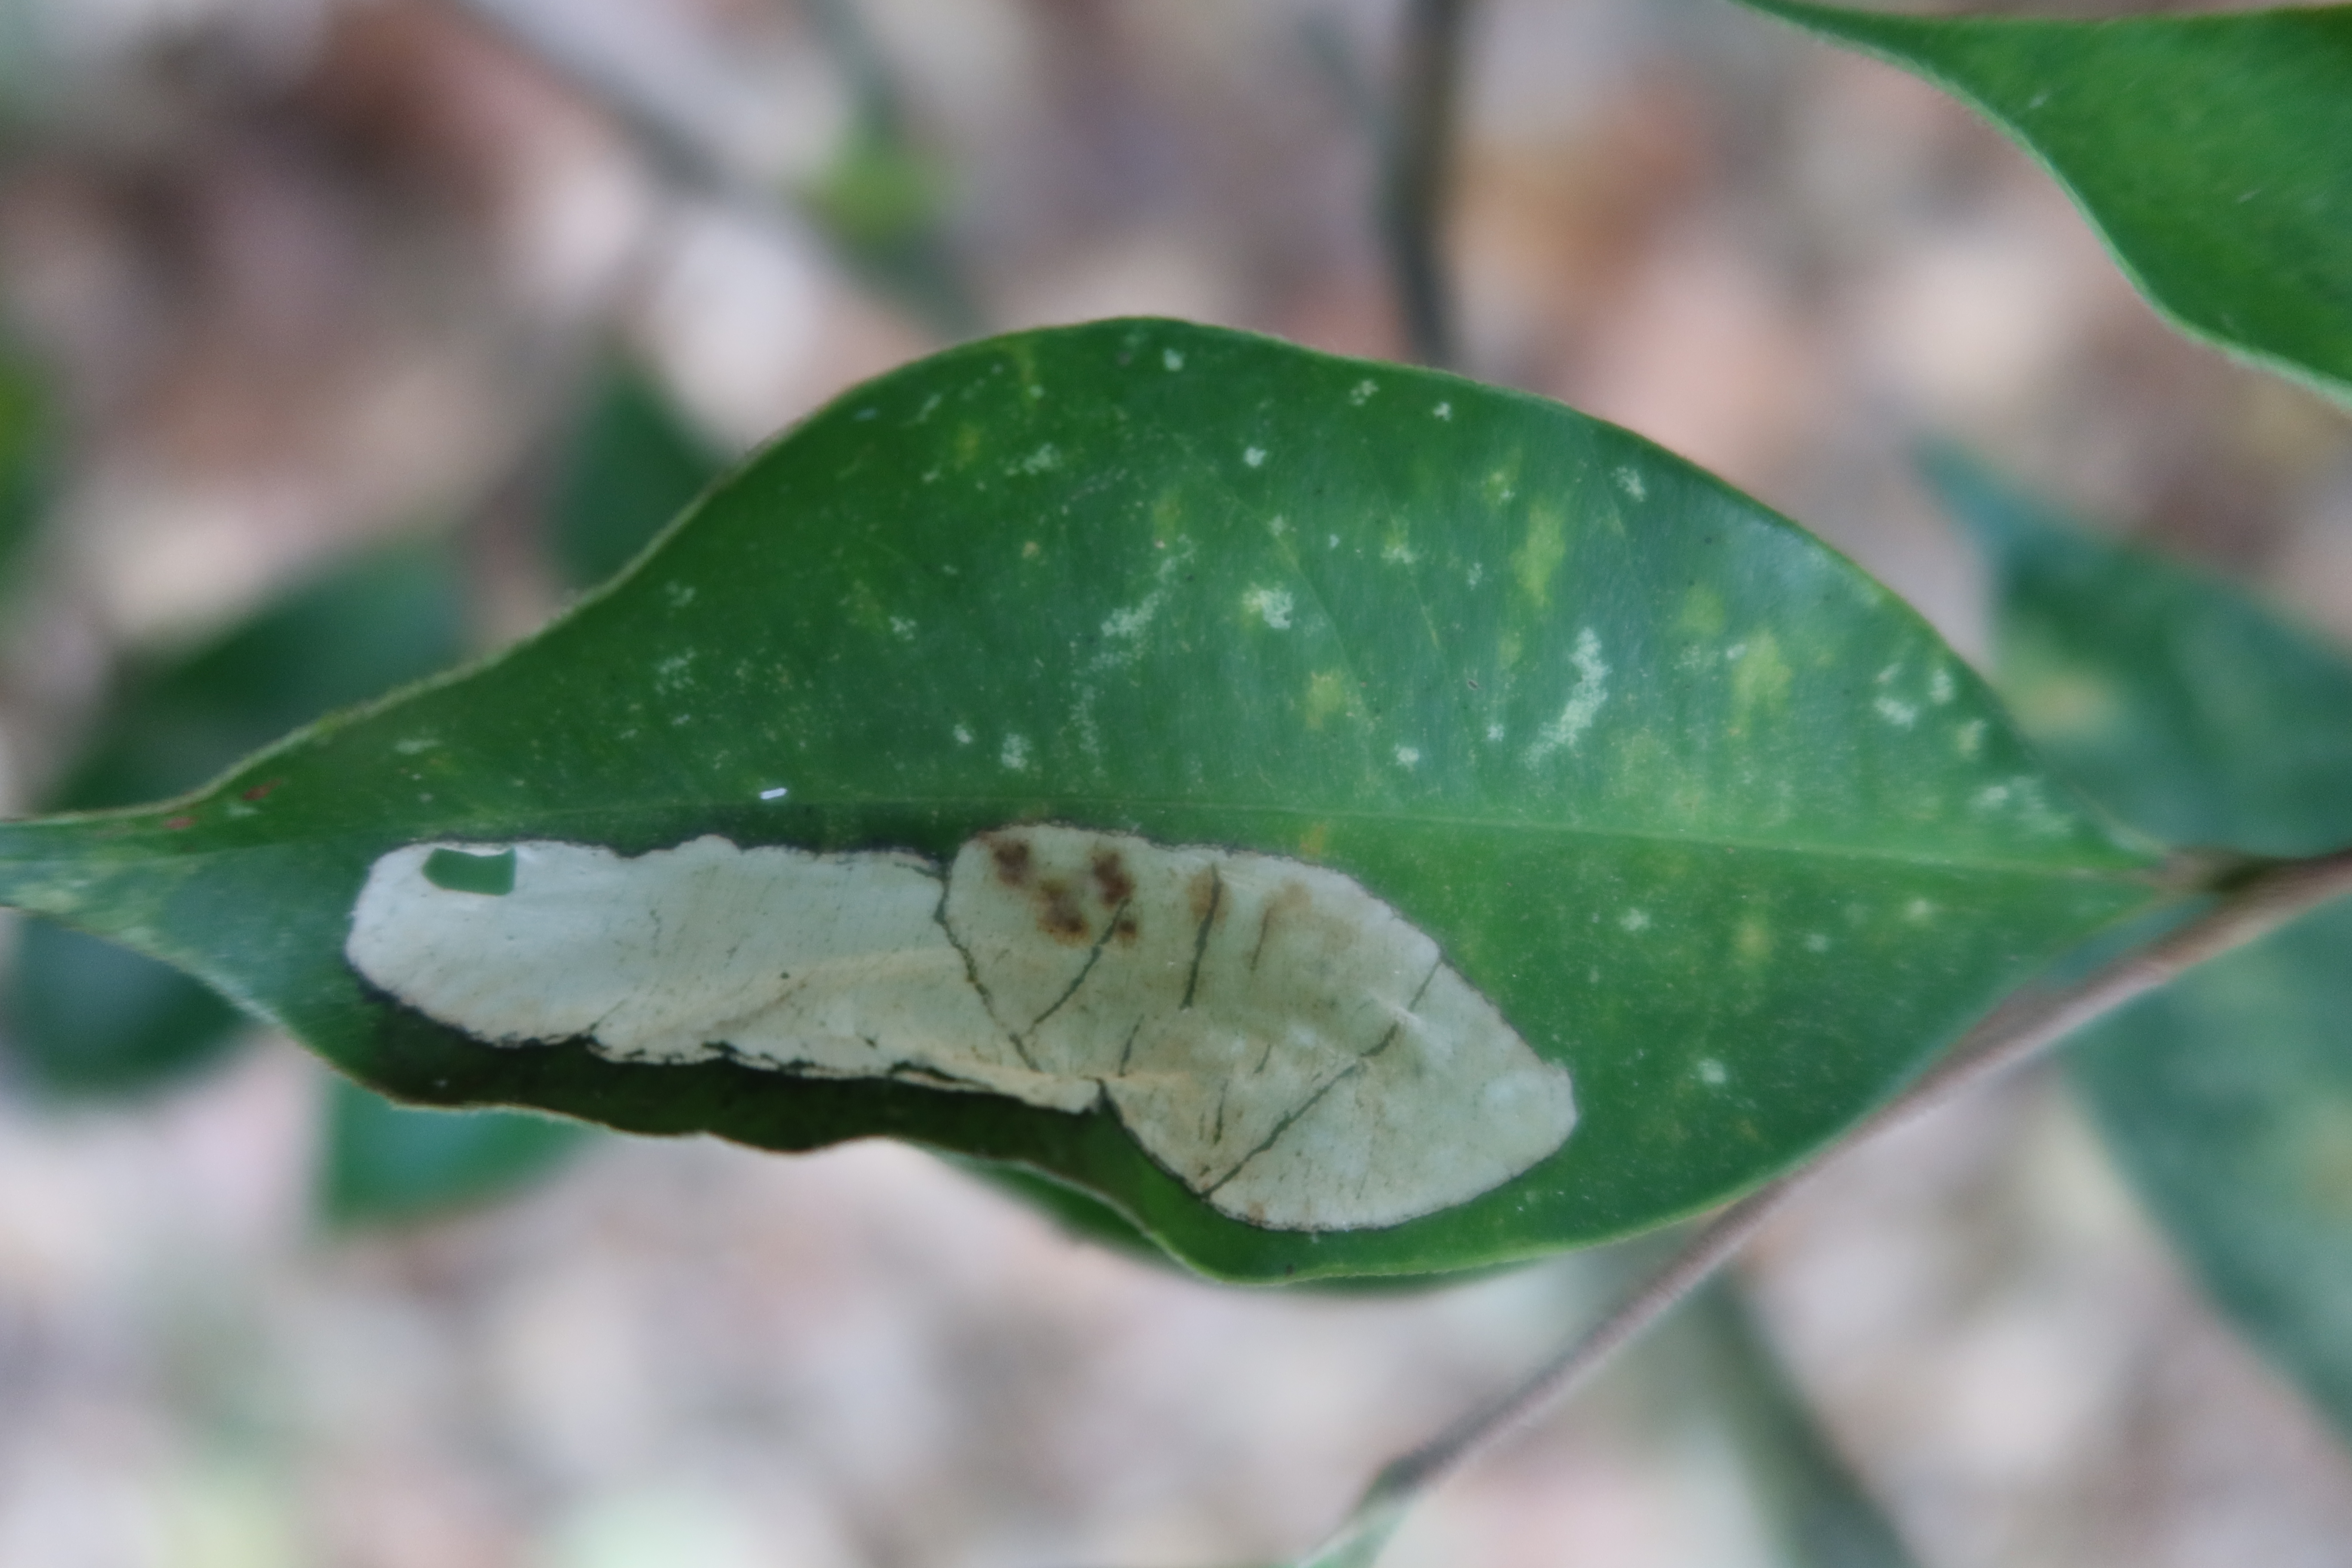
Label: Powdery mildew